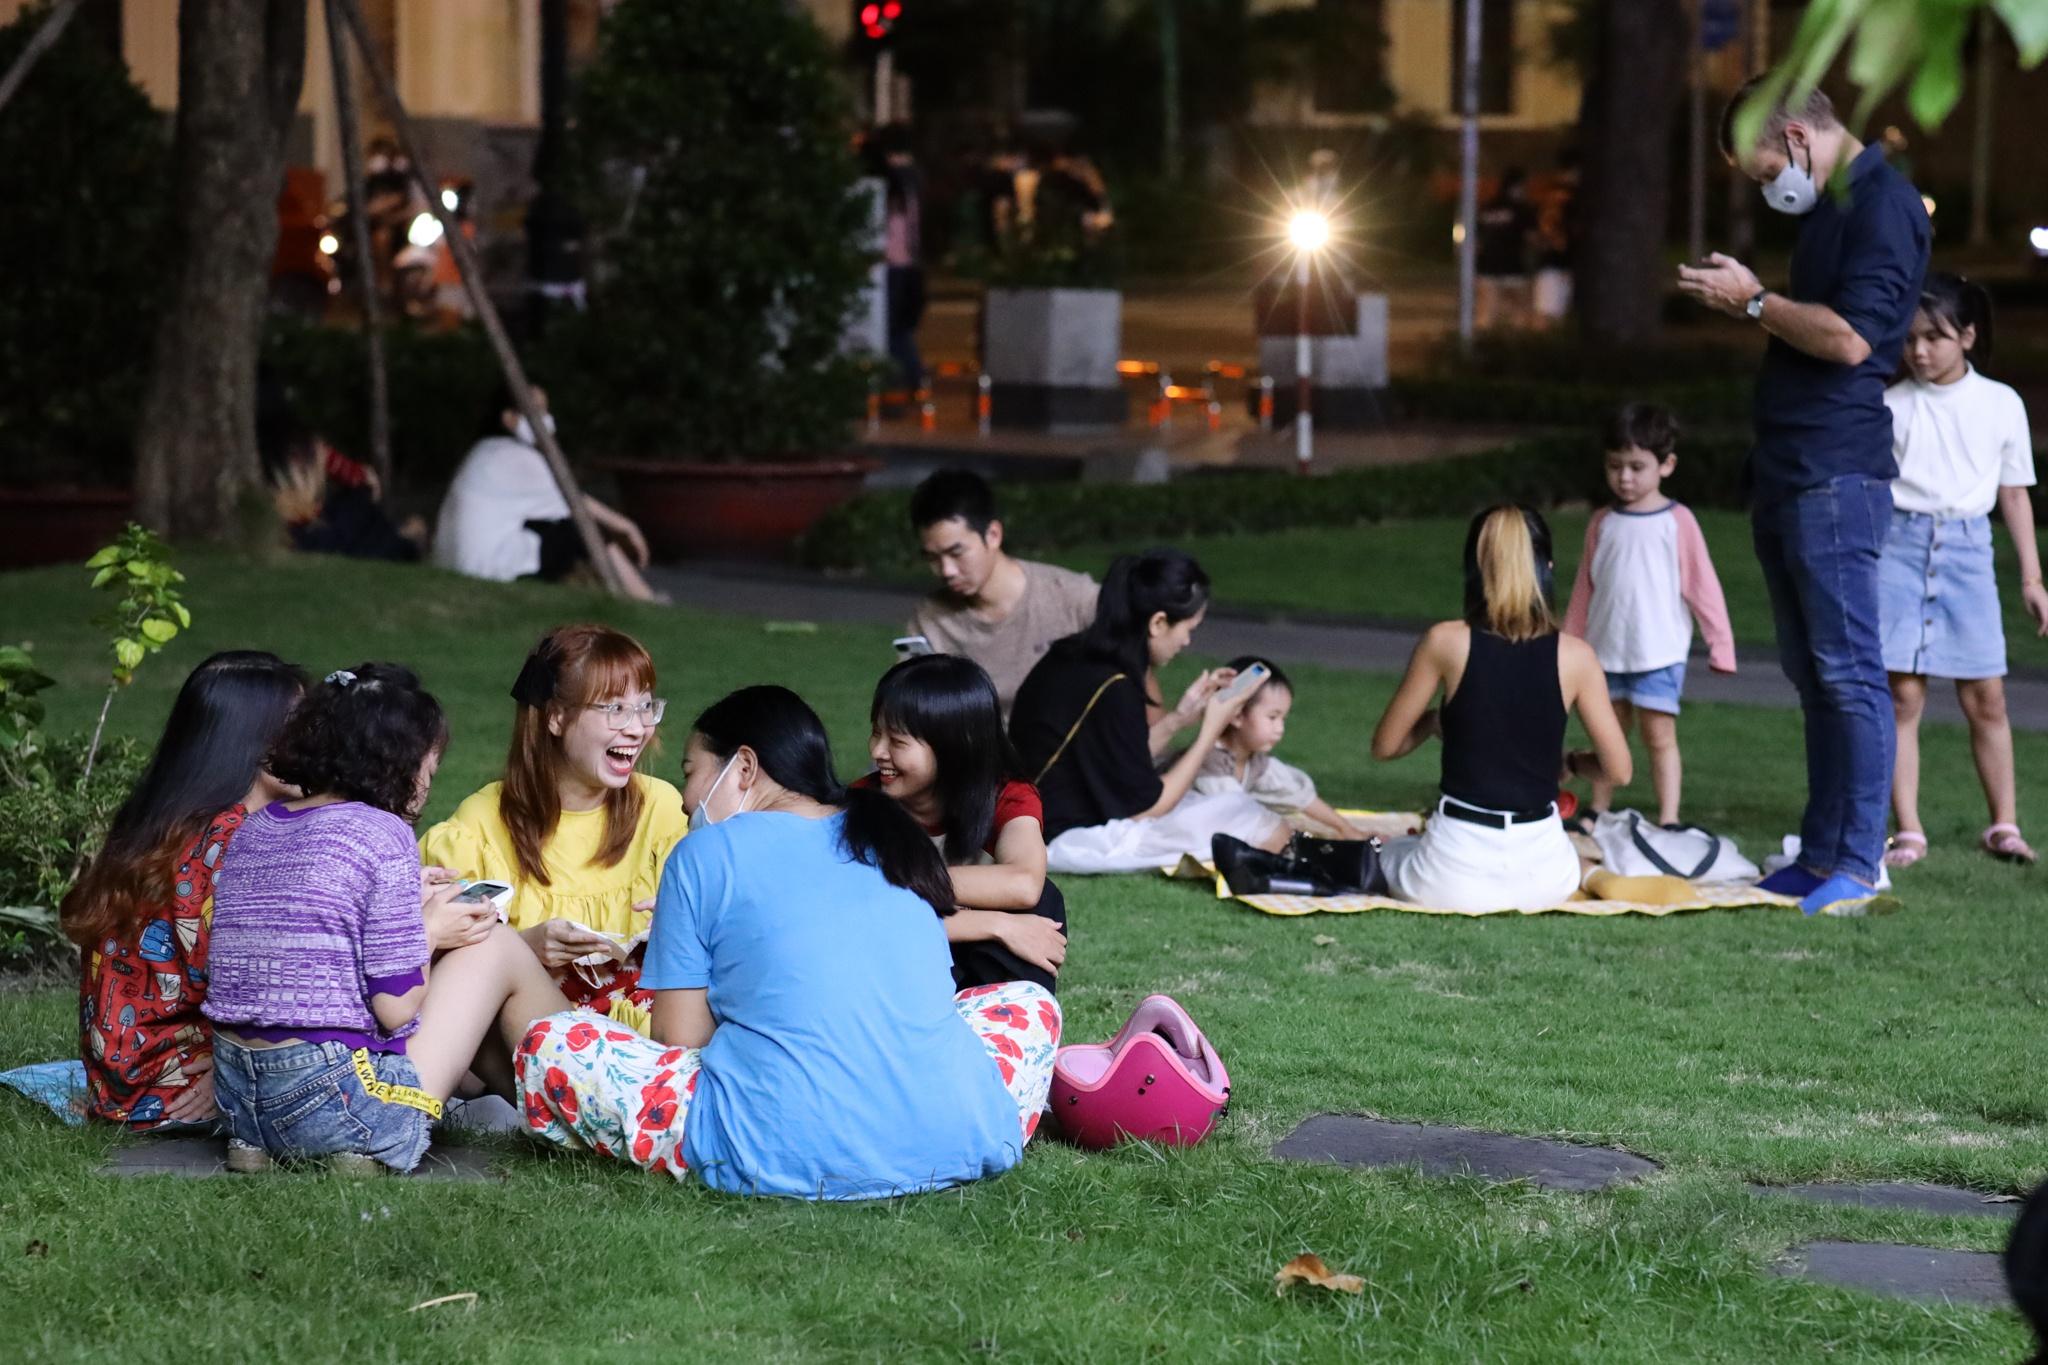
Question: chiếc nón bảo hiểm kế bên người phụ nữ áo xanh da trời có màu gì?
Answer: có màu hồng